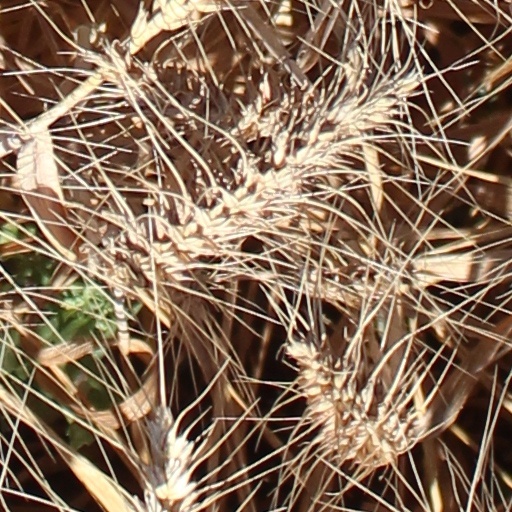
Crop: wheat